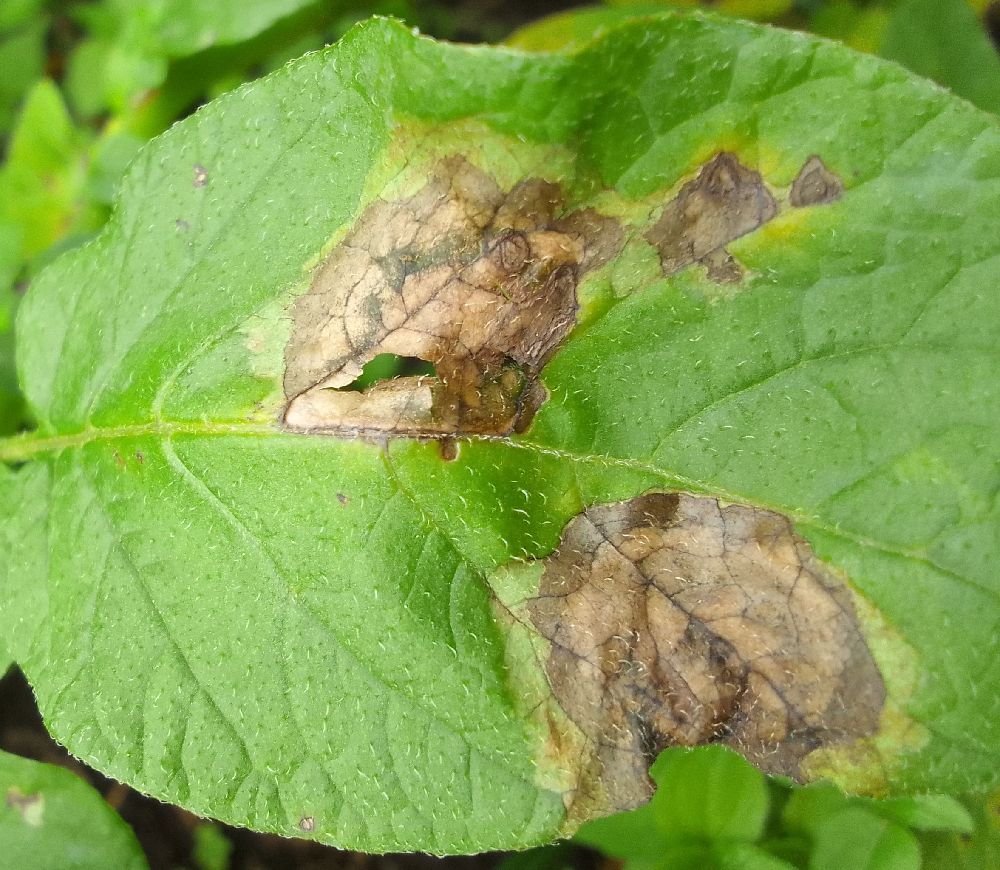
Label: Late blight